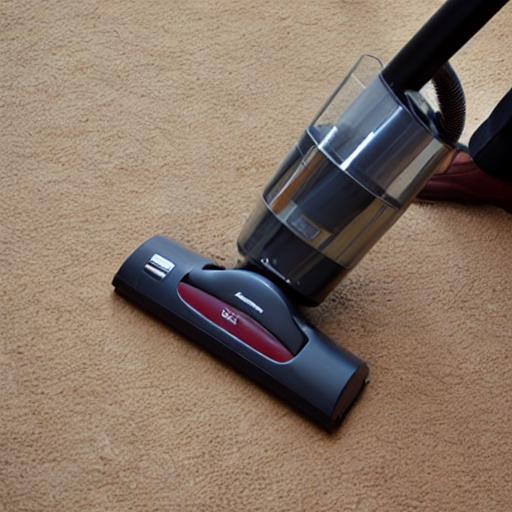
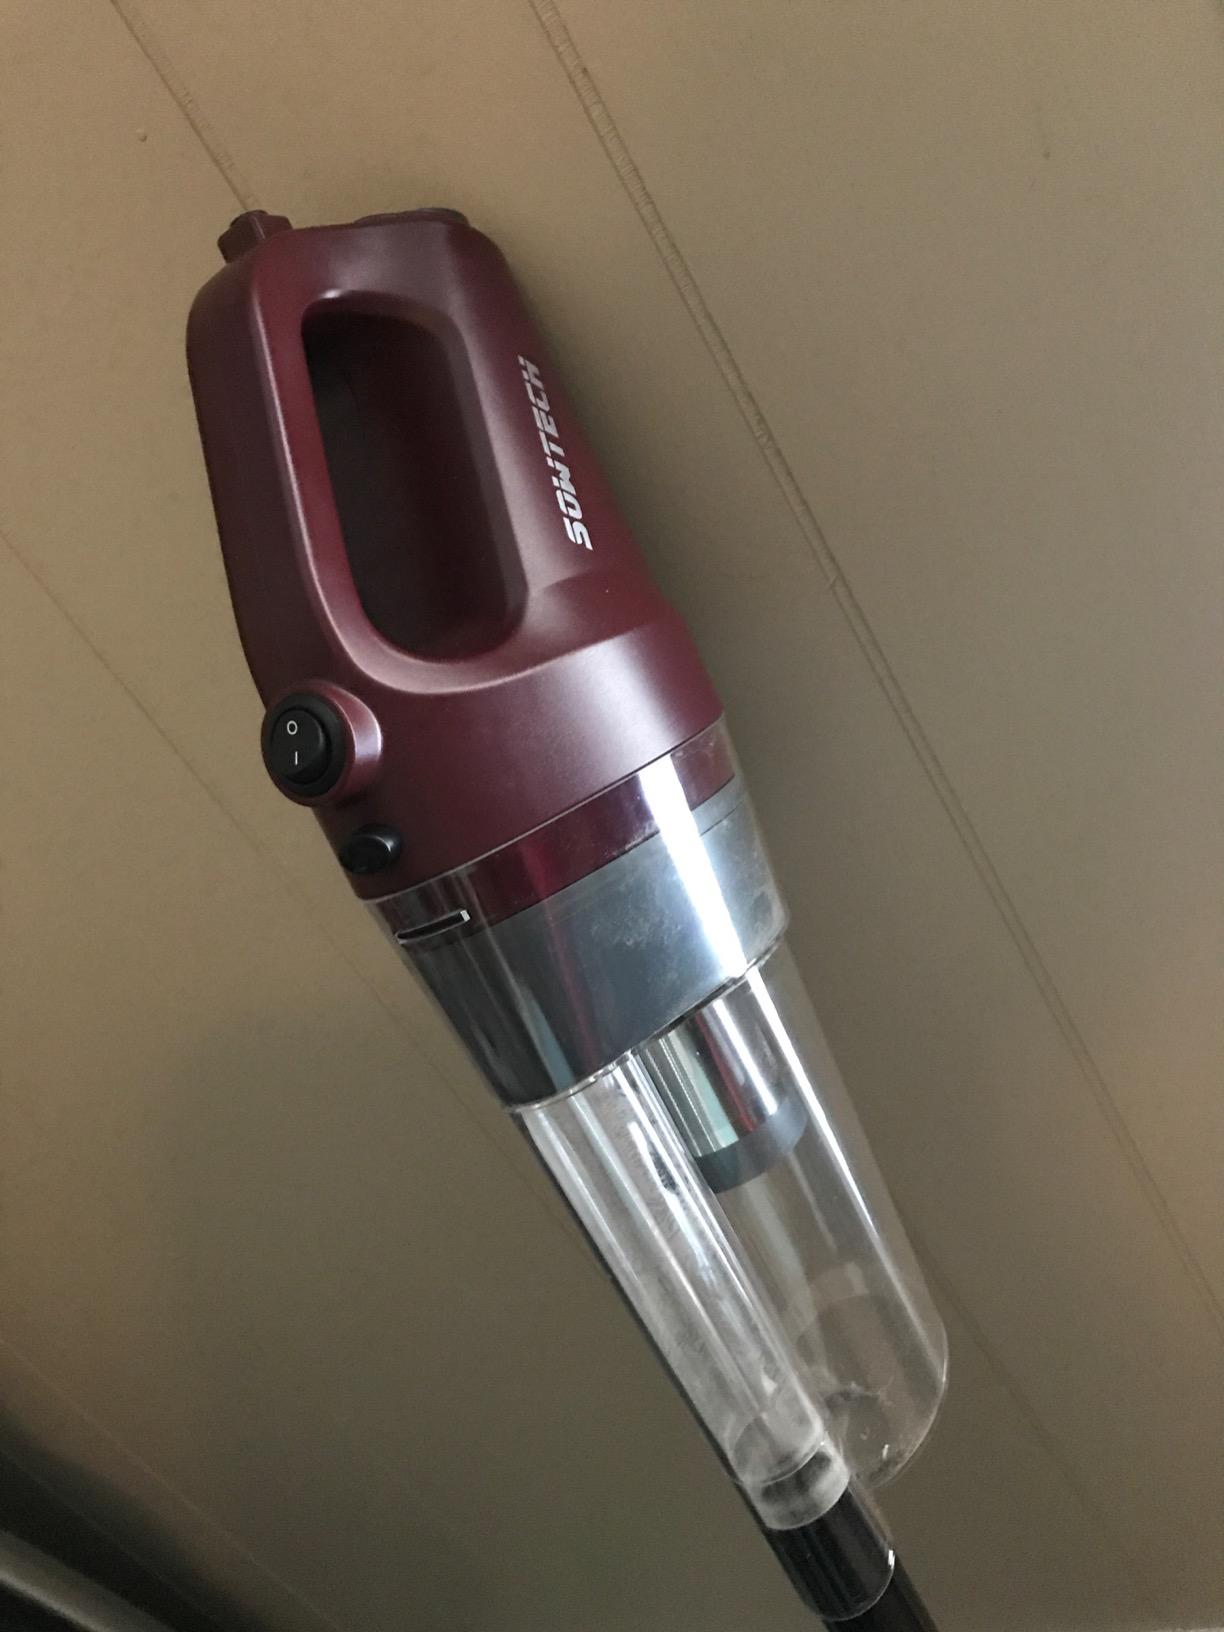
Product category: items_vacuum
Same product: no